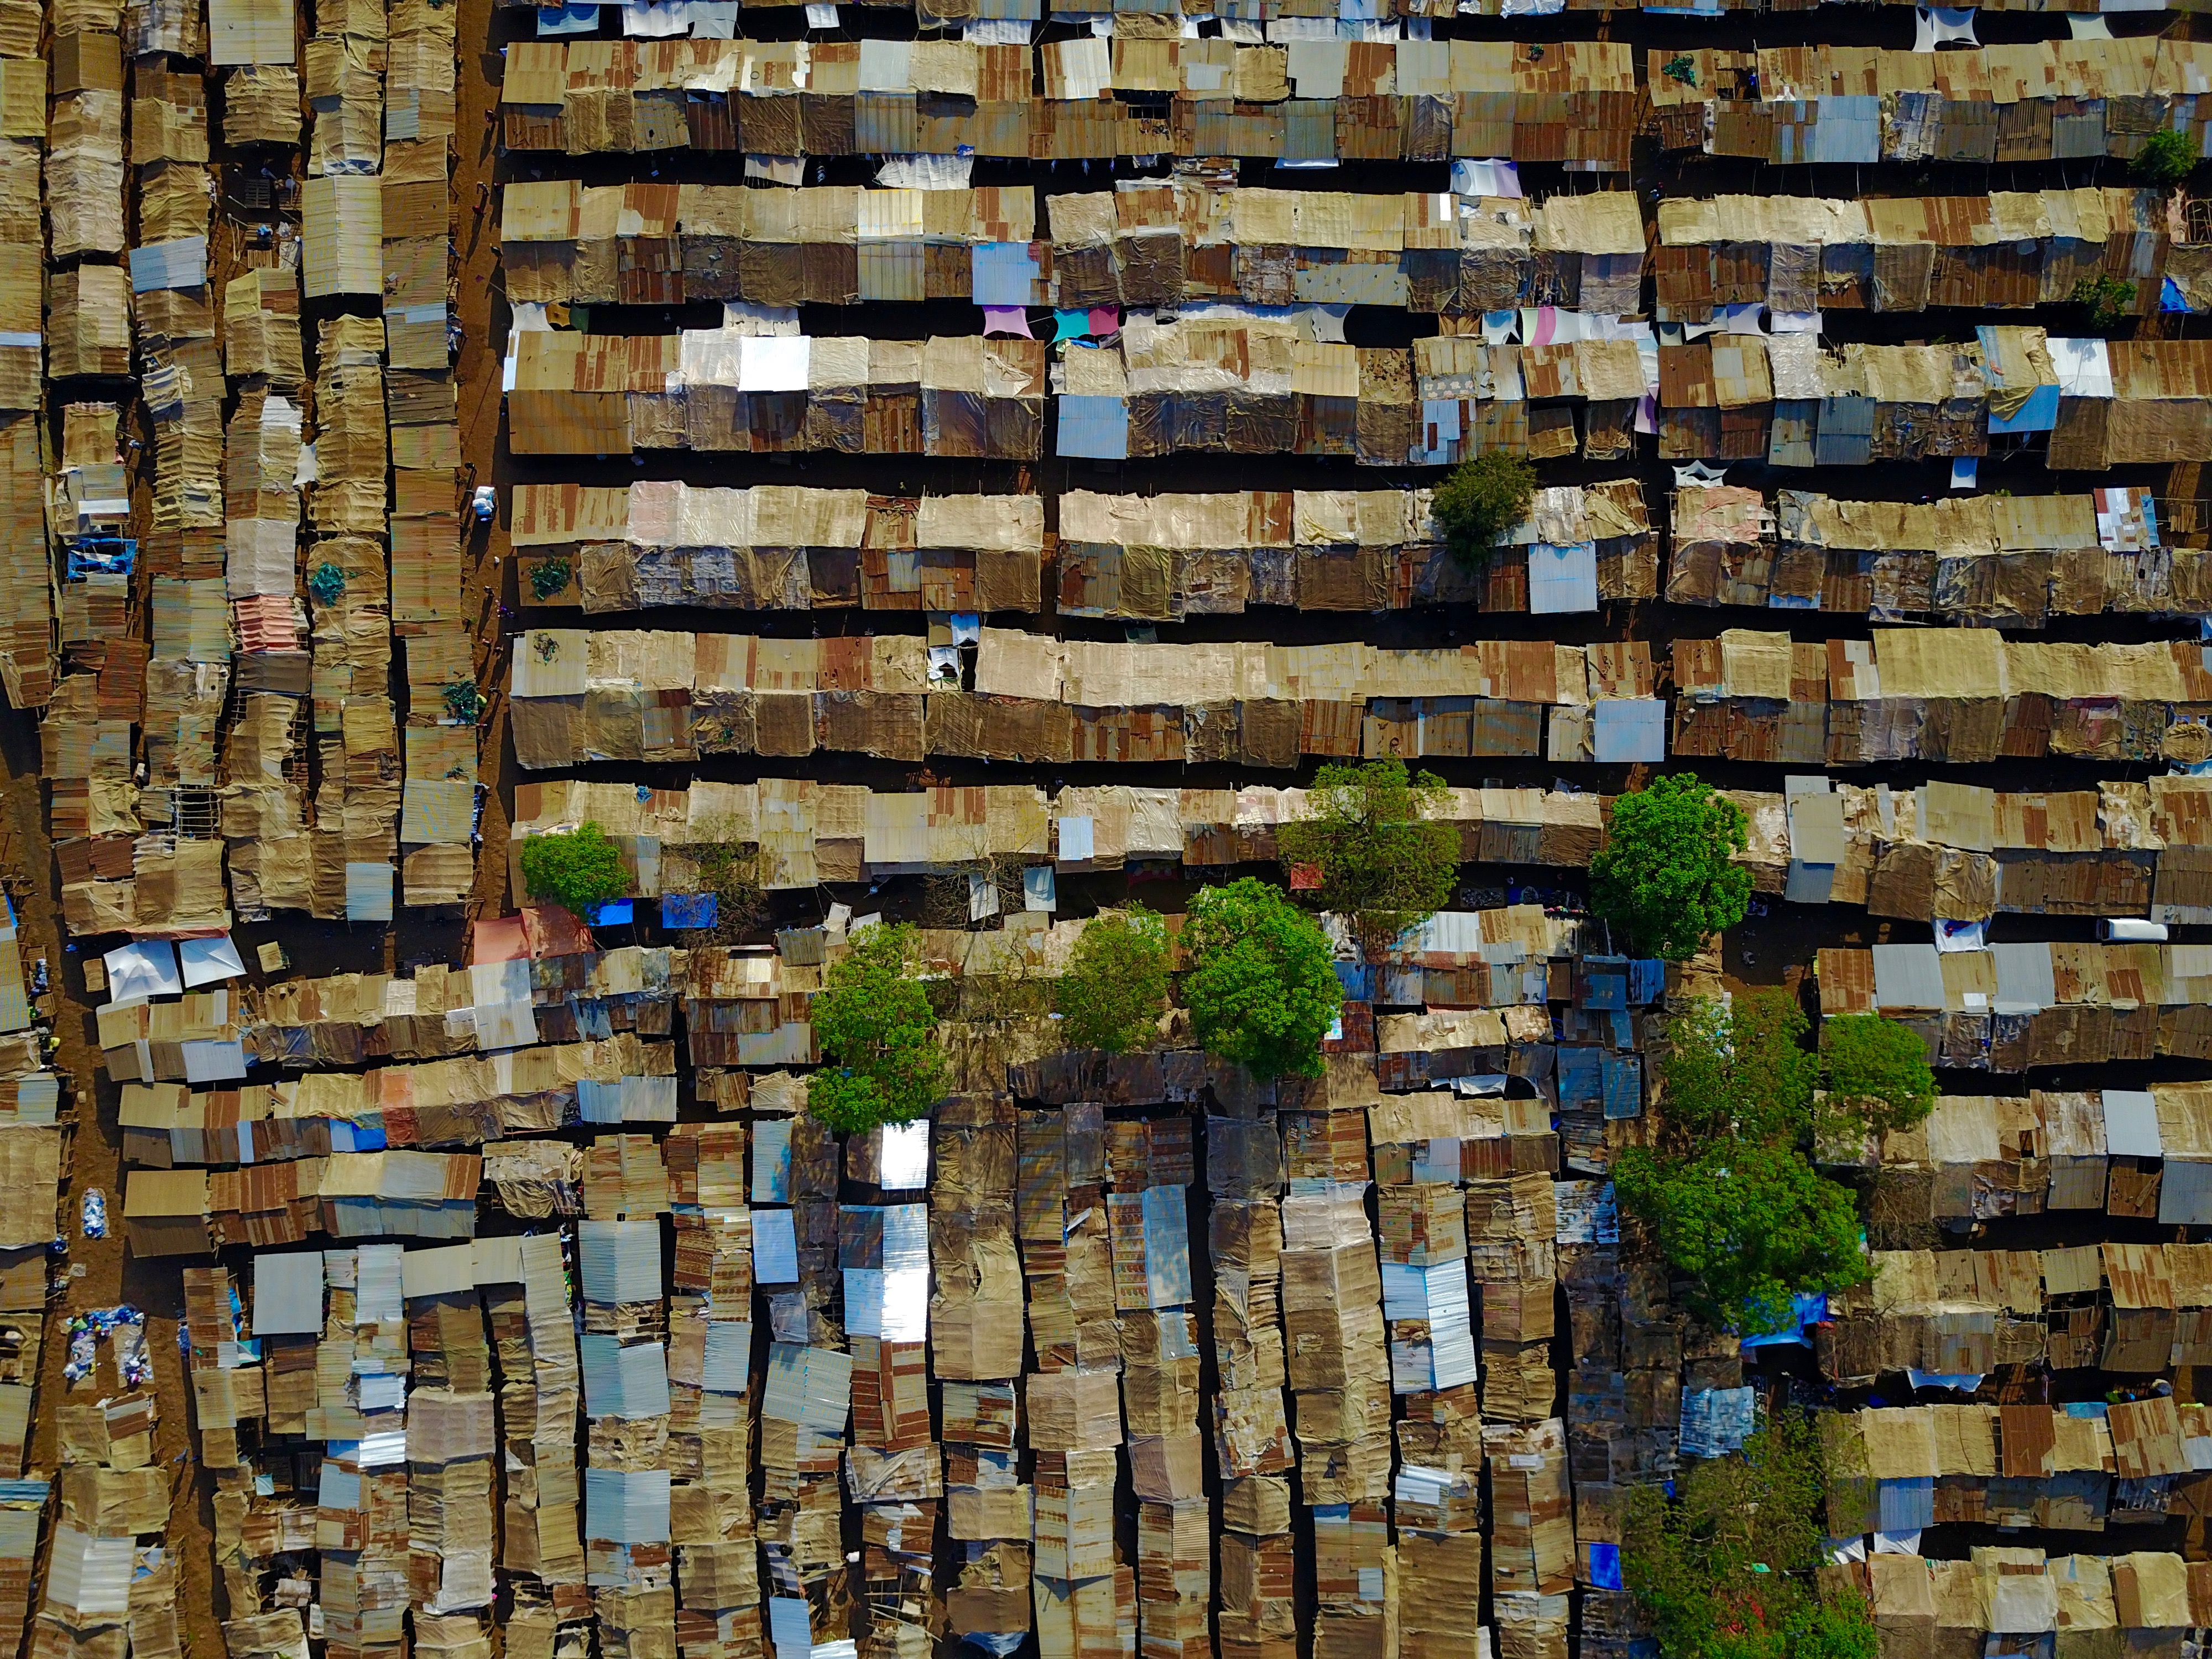
wood, wall, stone wall, brick, lumber, material, art, brickwork, flooring, urban area